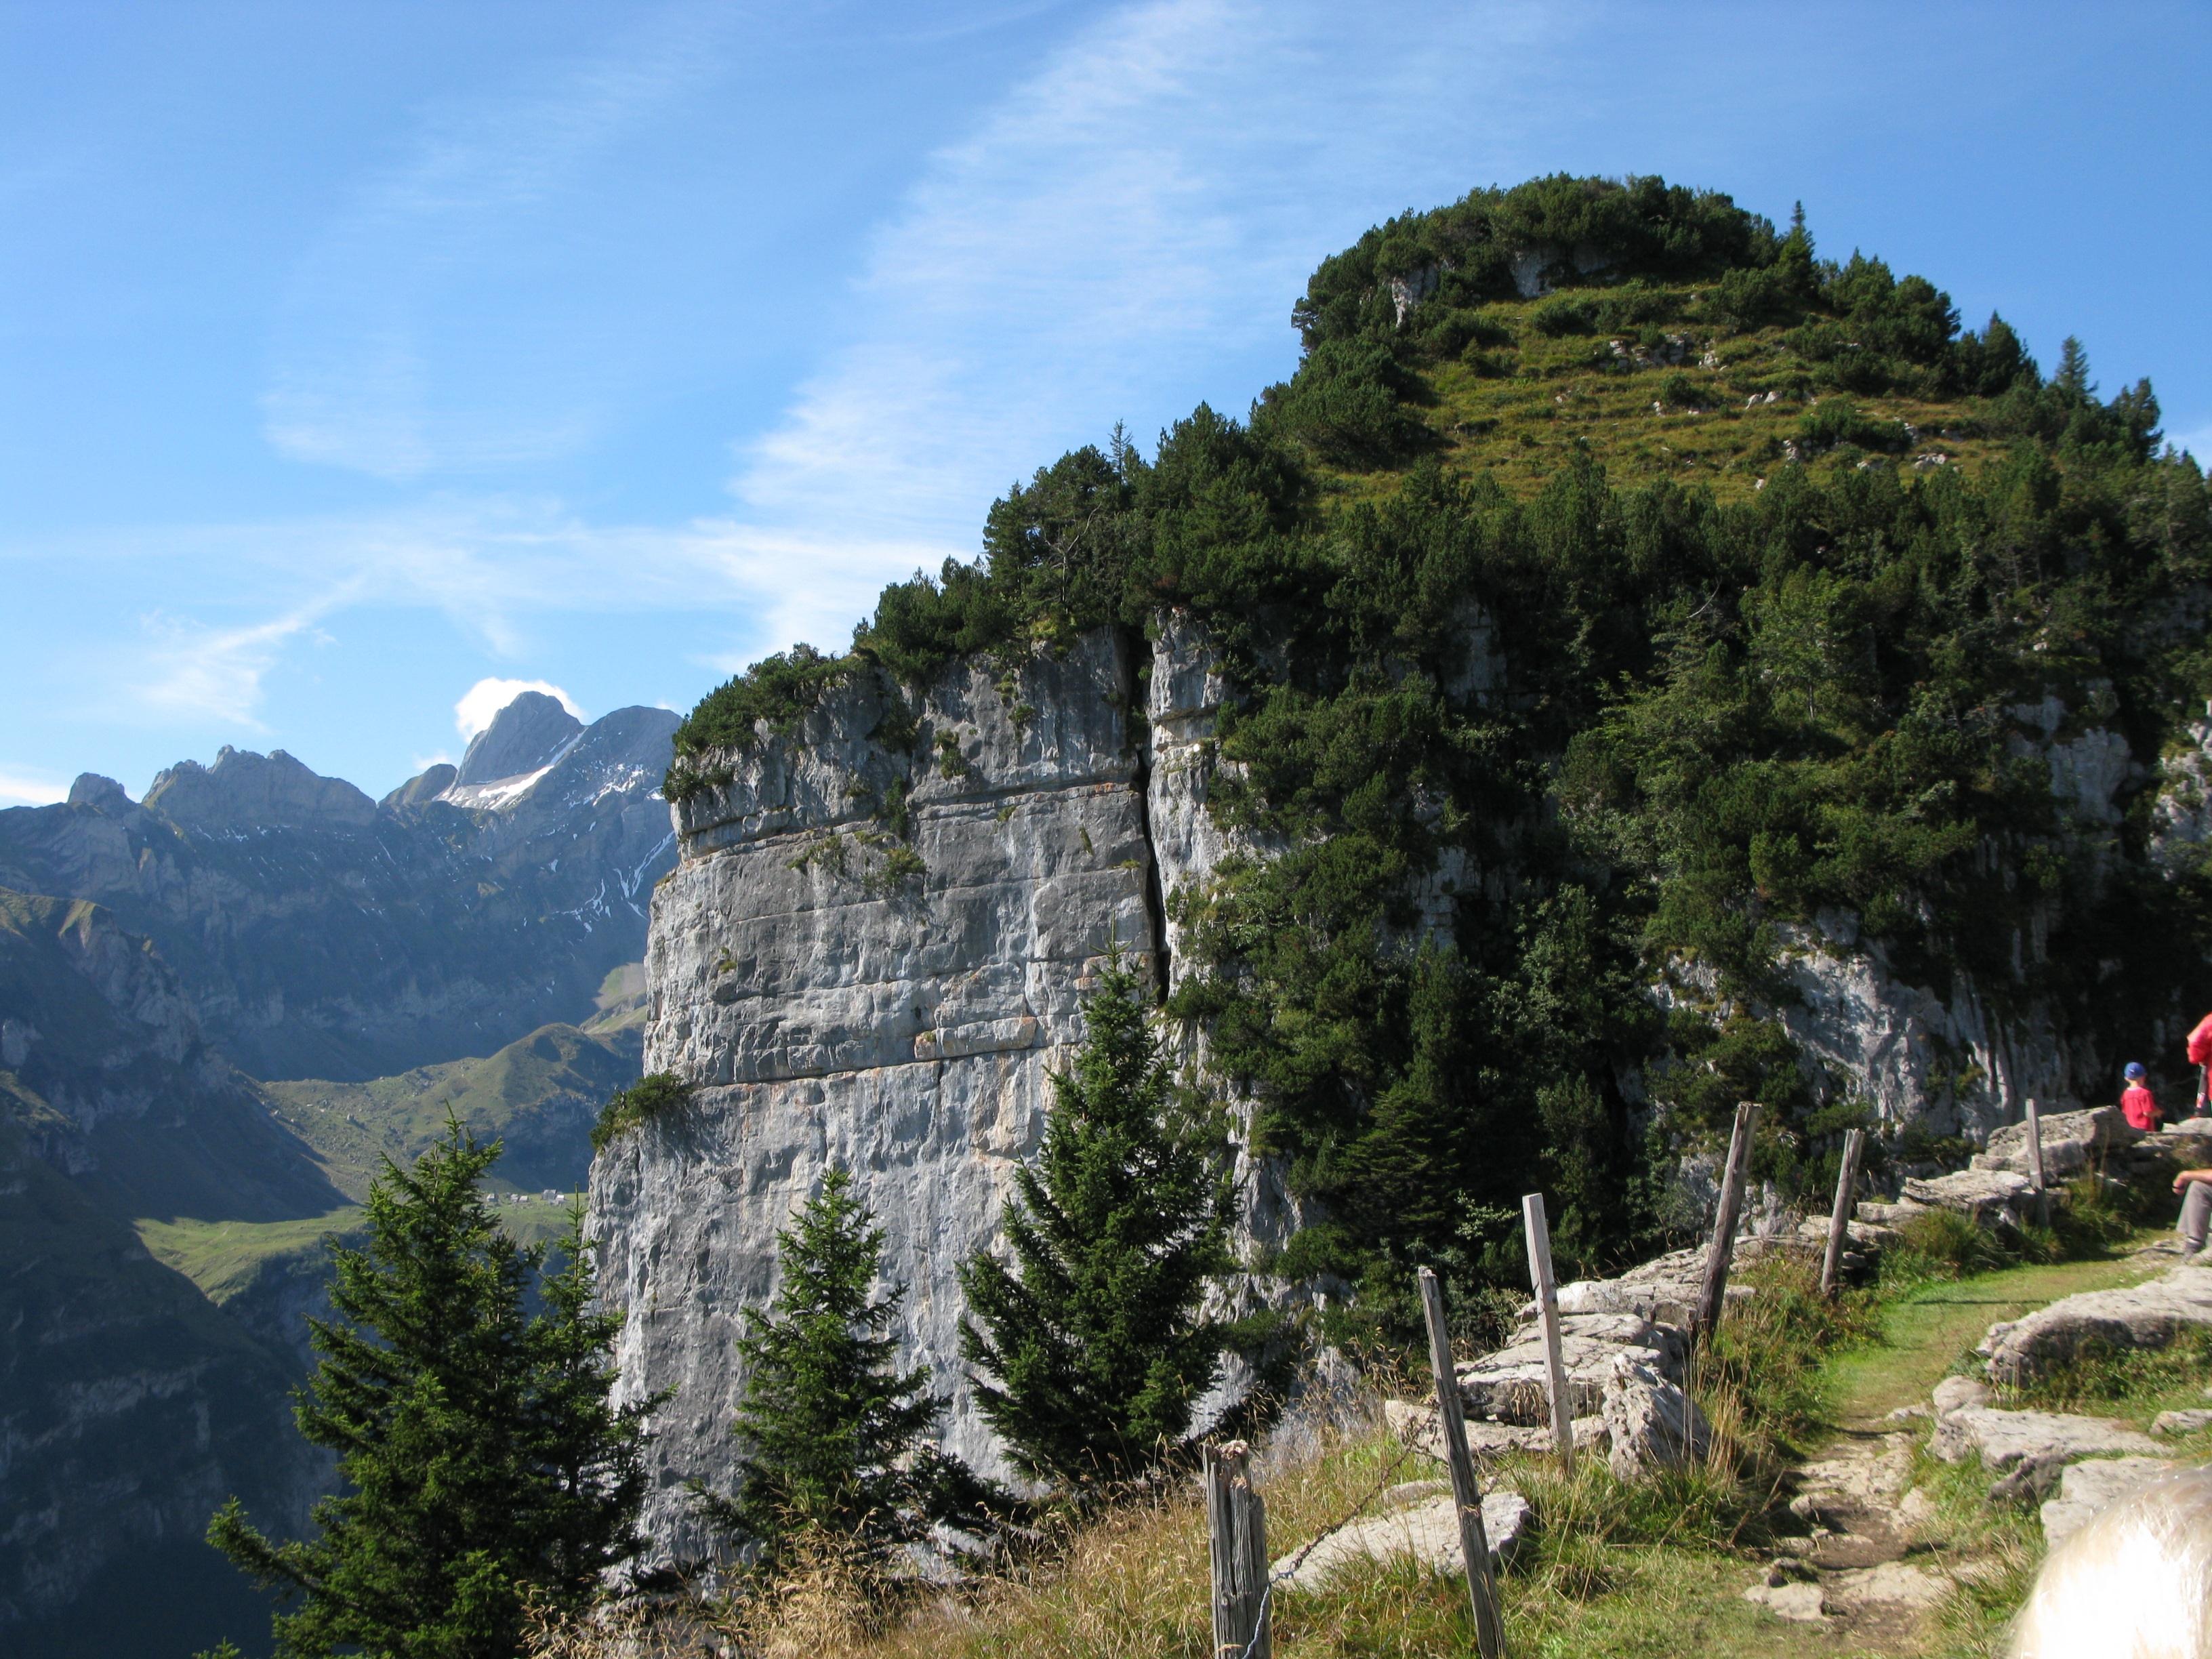
landscape, tree, nature, walking, mountain, valley, mountain range, cliff, terrain, national park, ridge, geology, alps, plateau, landform, mountain pass, geographical feature, mountainous landforms